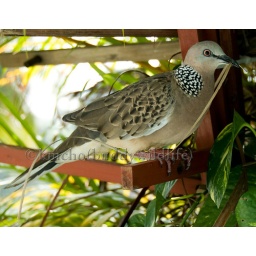
Spotted dove was building a nest under the yellow palm tree on my balcony.